RCMP Academy, Depot Division

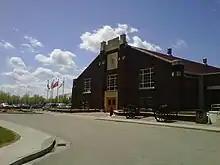
Drill Hall

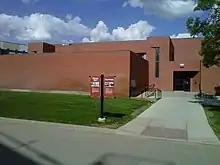
Fitness Centre

This building provides for the inspection and preparation of new firearms for issue; complete repair, reconditioning and maintenance of firearms; training on firearms maintenance and repair, quality assurance of ammunition; consultation services in the field of small arms and ammunition; testing of bullet-proof vests and material and warranty services for many firearms manufacturers.